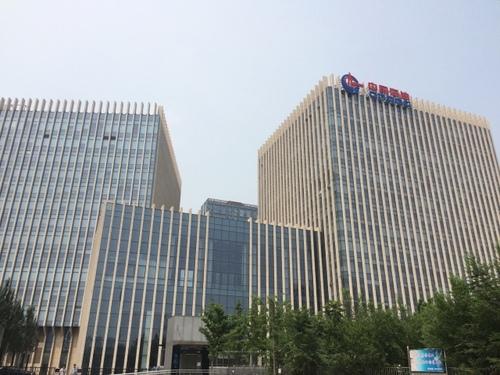
地标名称：中海油大厦
所在城市：北京市·朝阳区